Polar alignment

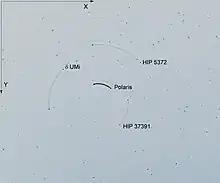
Star trail image of the north polar region

A digital camera with a standard lens is mounted on the telescope and pointed at the celestial pole. Exposure is set at "B" (Bulb) and an image is taken while the camera is slowly turned around the polar axis. This yields a kind of star-trail image. The beginning and the end of the star trails must be clearly marked with a few seconds of static exposure. Due to the rotation, the information about the current direction of the axis is hidden in the image. Alternatively, two static images can be taken, which differ by a rotation around the polar axis.